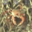
Label: cra